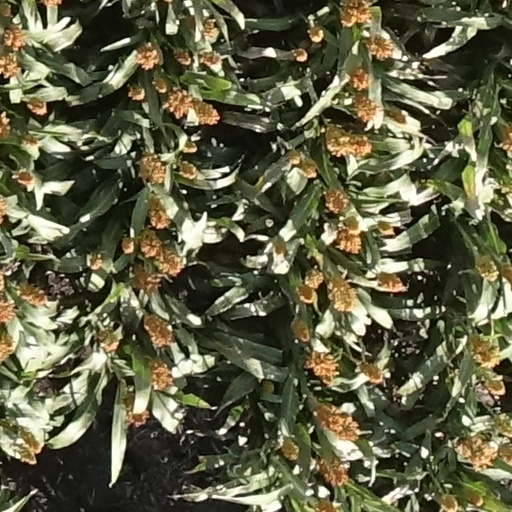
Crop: sorghum